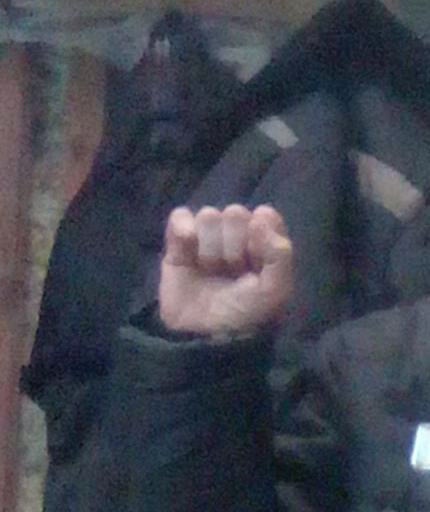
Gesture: fist